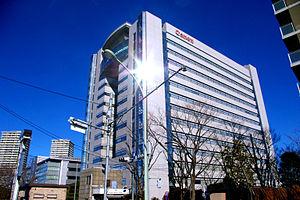
Canon Inc. est une entreprise japonaise basée à Tokyo spécialisée dans les produits optiques, incluant appareils photo, photocopieurs et imprimantes. Le nom officiel japonais de la compagnie est kiyanon.